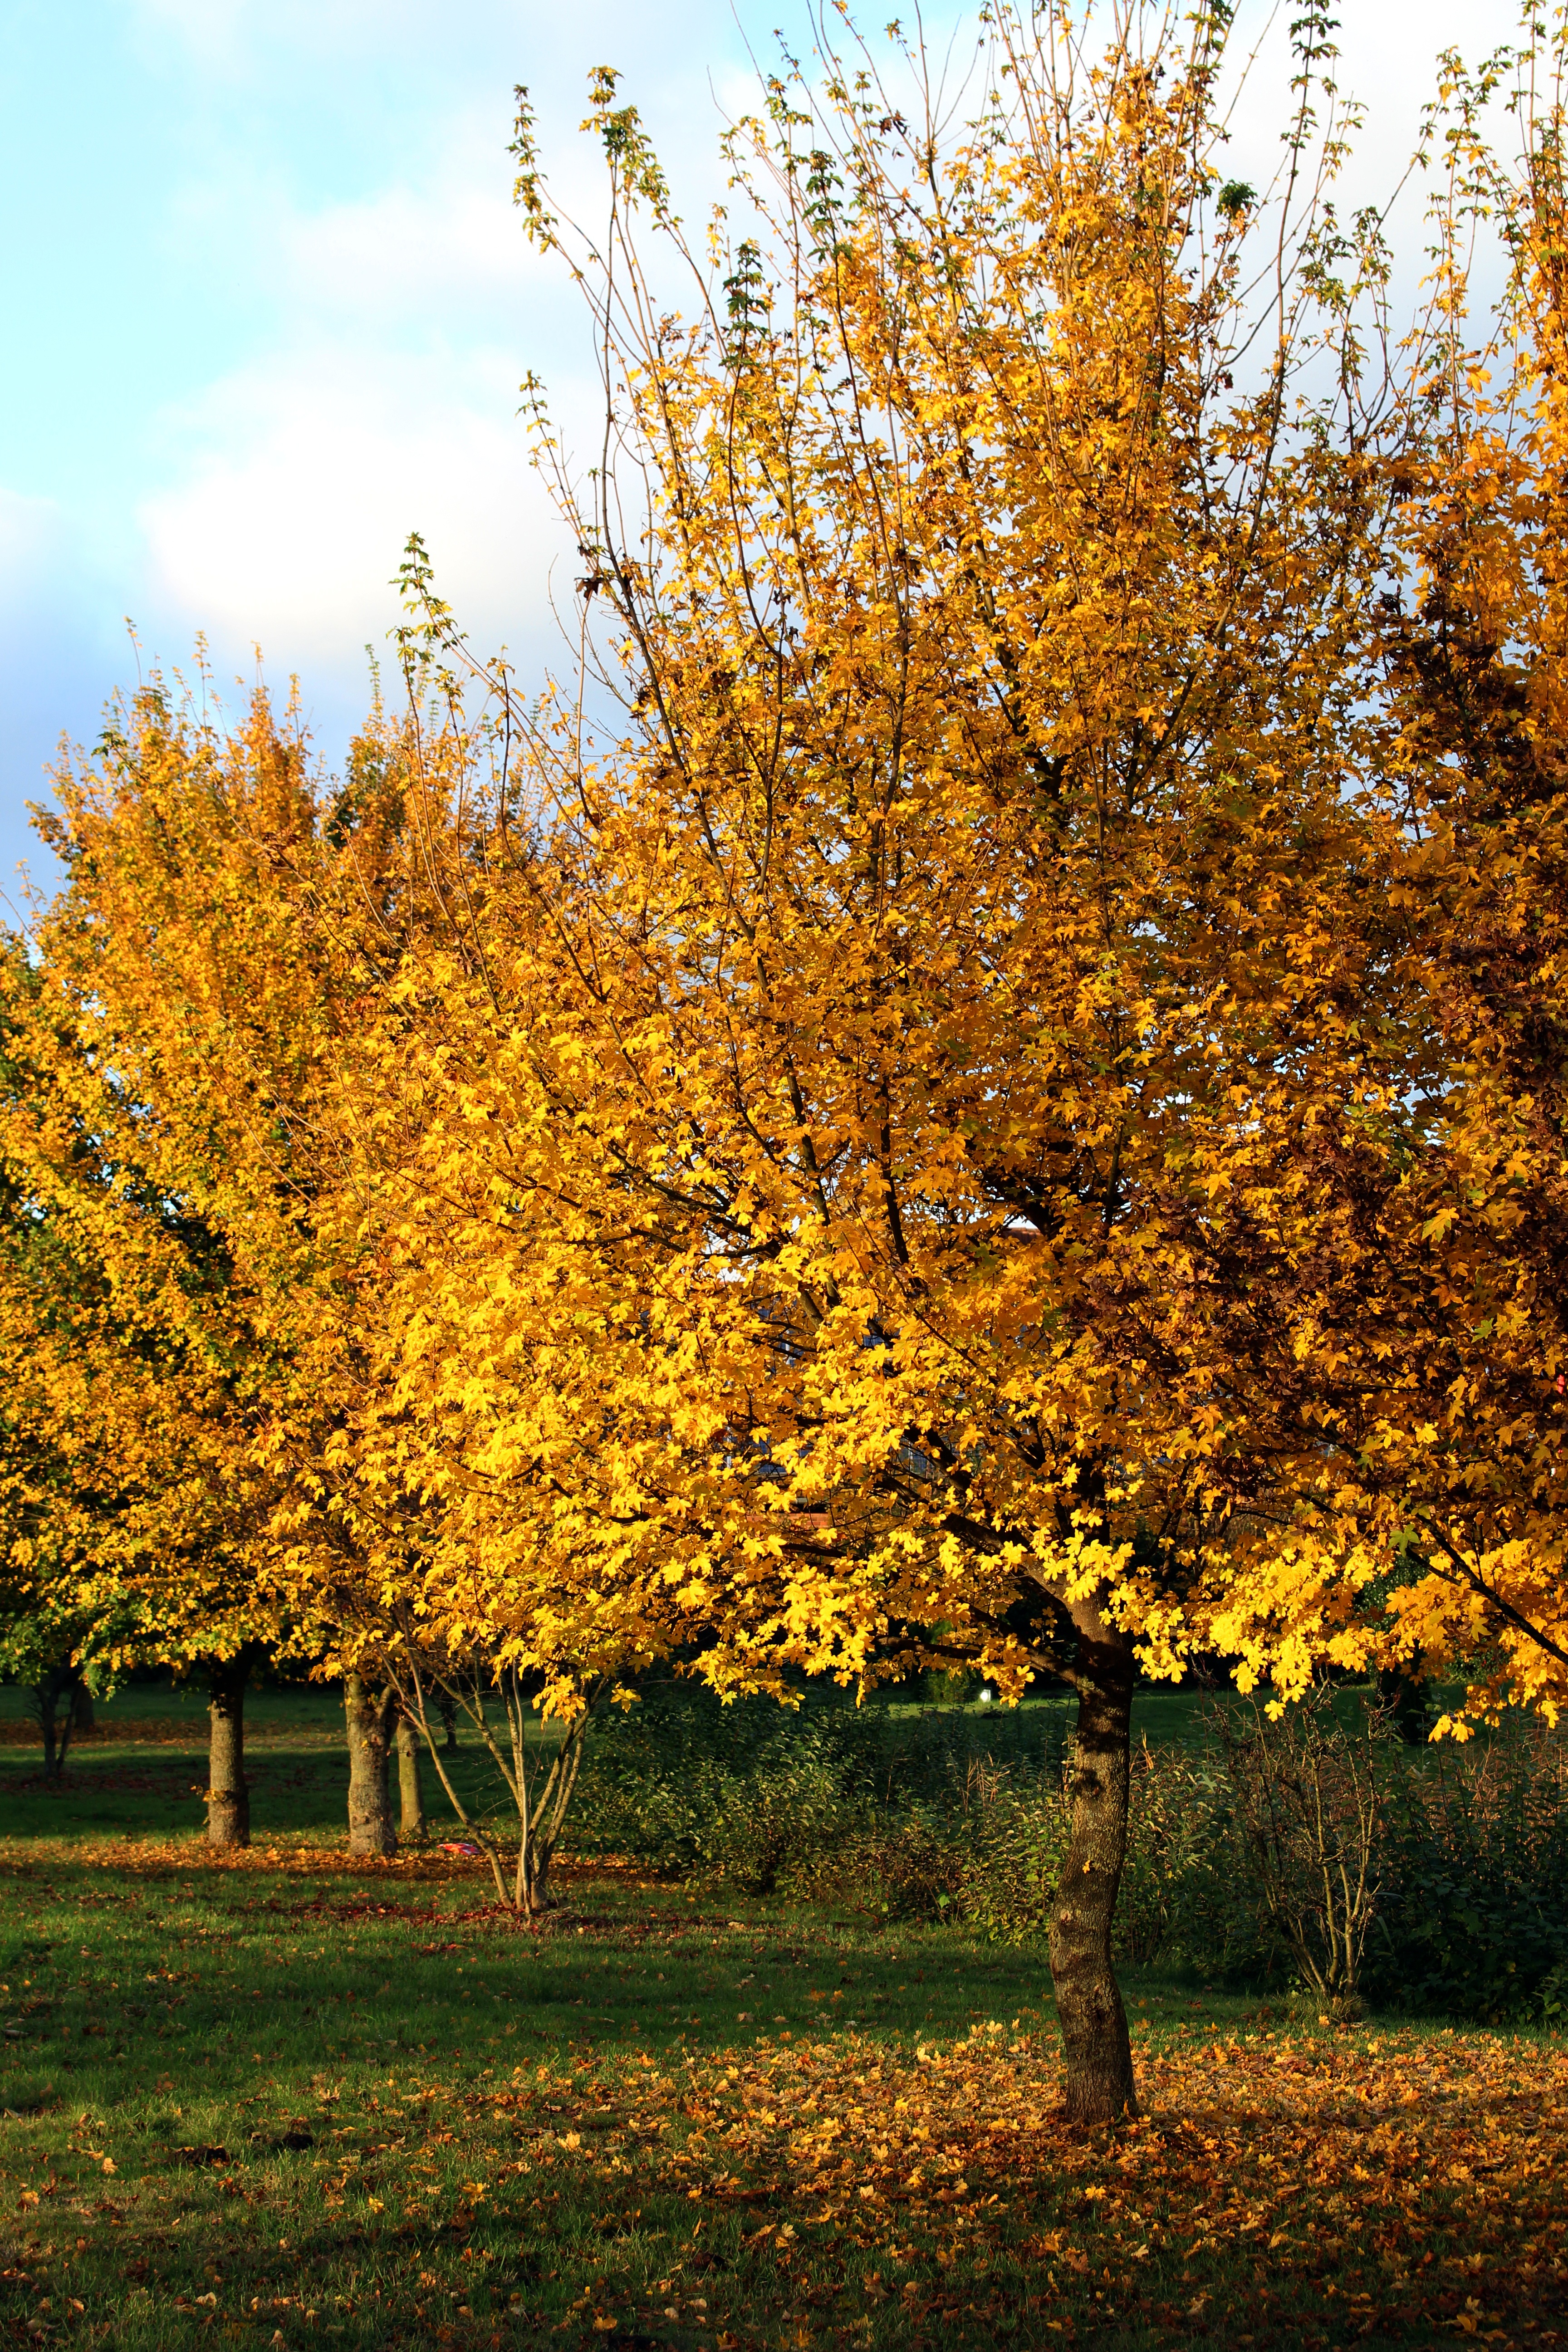
tree, nature, forest, branch, plant, sunlight, leaf, flower, orange, green, golden, autumn, colorful, yellow, season, maple tree, farbenpracht, forest floor, thanksgiving, leaves, deciduous, grove, woodland, october, fall color, fall foliage, fall leaves, golden autumn, autumn motives, flowering plant, maidenhair tree, woody plant, temperate broadleaf and mixed forest, land plant